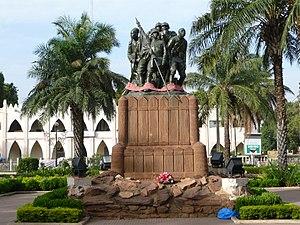
Auguste Marie Joseph Bluysen est un architecte et décorateur français né le 5 juin 1868 à Corbeil-Essonnes, mort en 1952 à Louveciennes.
Le Mali - dont Bamako est la capitale - est un pays récent politiquement. La région fut colonisé par la France à partir de 1891 puis indépendant depuis 1960. Avant la période coloniale, les monuments étaient très rares sur le territoire malien. Les plus marquants restent le tombeau des Askia et les mégalithes de Tondi Daru.
Le Monument aux héros de l'Armée noire est un groupe monumental en bronze érigé à Reims en 1924 pour rendre hommage aux tirailleurs sénégalais qui ont défendu la ville pendant la Première Guerre mondiale.